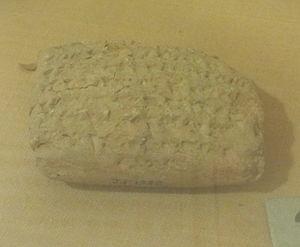
Édom est un petit royaume du Proche-Orient ancien situé au sud de la mer Morte, au sud de la Transjordanie et de la Judée, de part et d’autre de la vallée de l'Arabah. Le terme Édom désigne à la fois un peuple, les Édomites, et une région. Comme les royaumes israélite et moabite voisins, le royaume d'Édom apparaît à l'âge du fer. Il perdure pendant trois siècles, du VIIIᵉ au VIᵉ siècle av. J.-C. environ, durant lesquels il se confronte à ses voisins : Juda au nord-ouest et Moab au nord-est.